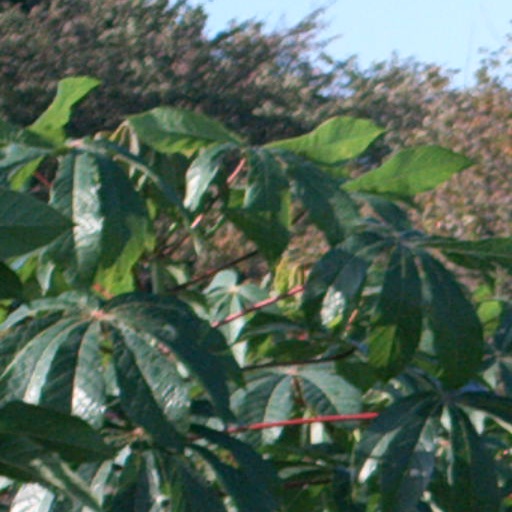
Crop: cassava